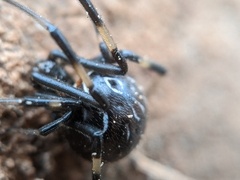
Species: Lactrodectus_hesperus